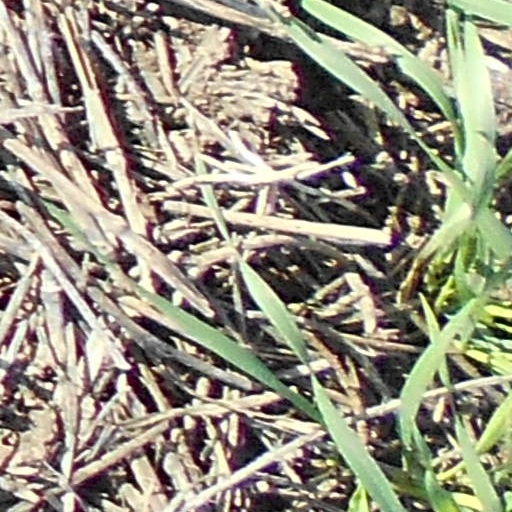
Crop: wheat